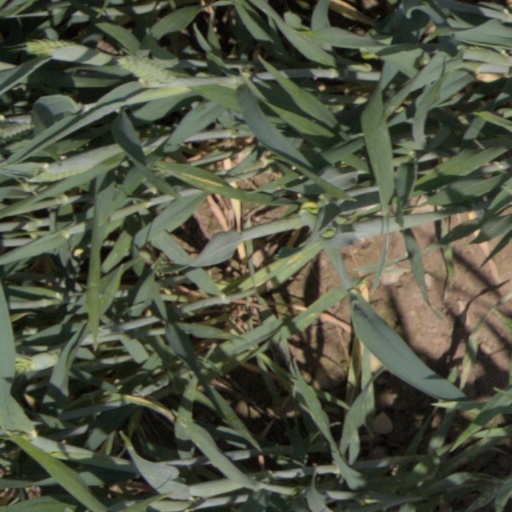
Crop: wheat